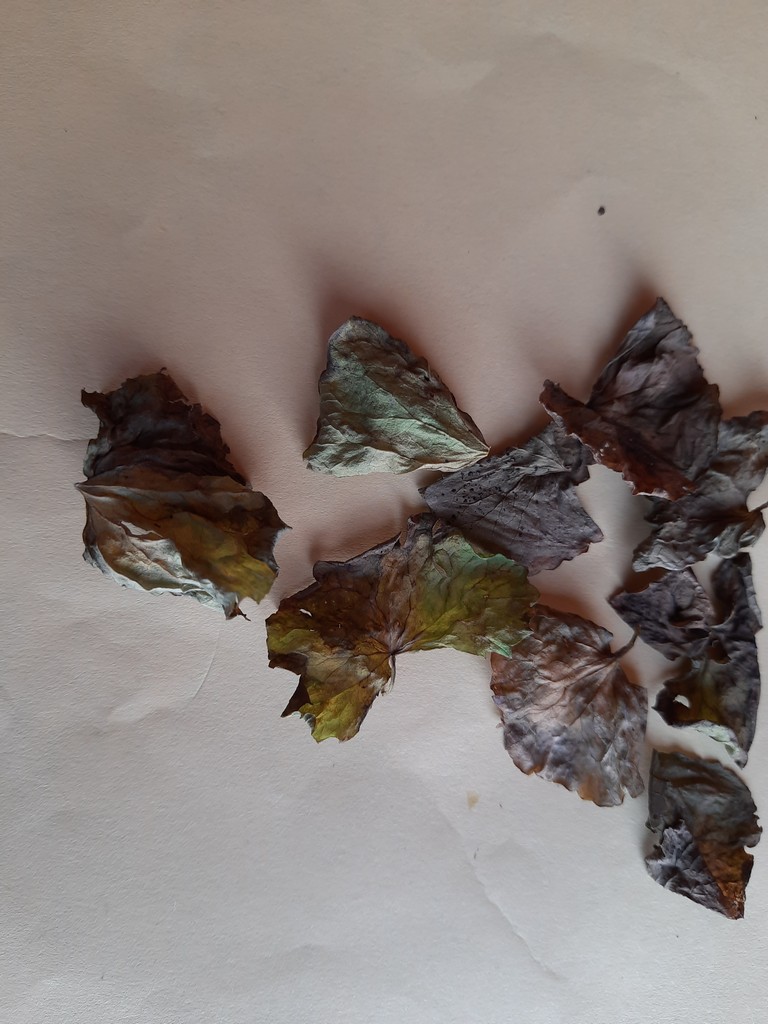
Label: Dried